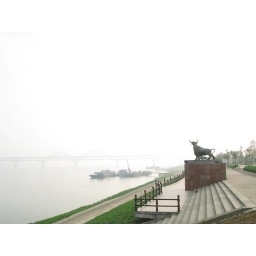
Yangtze River and the cross river bridge almost lost in the morning mist.